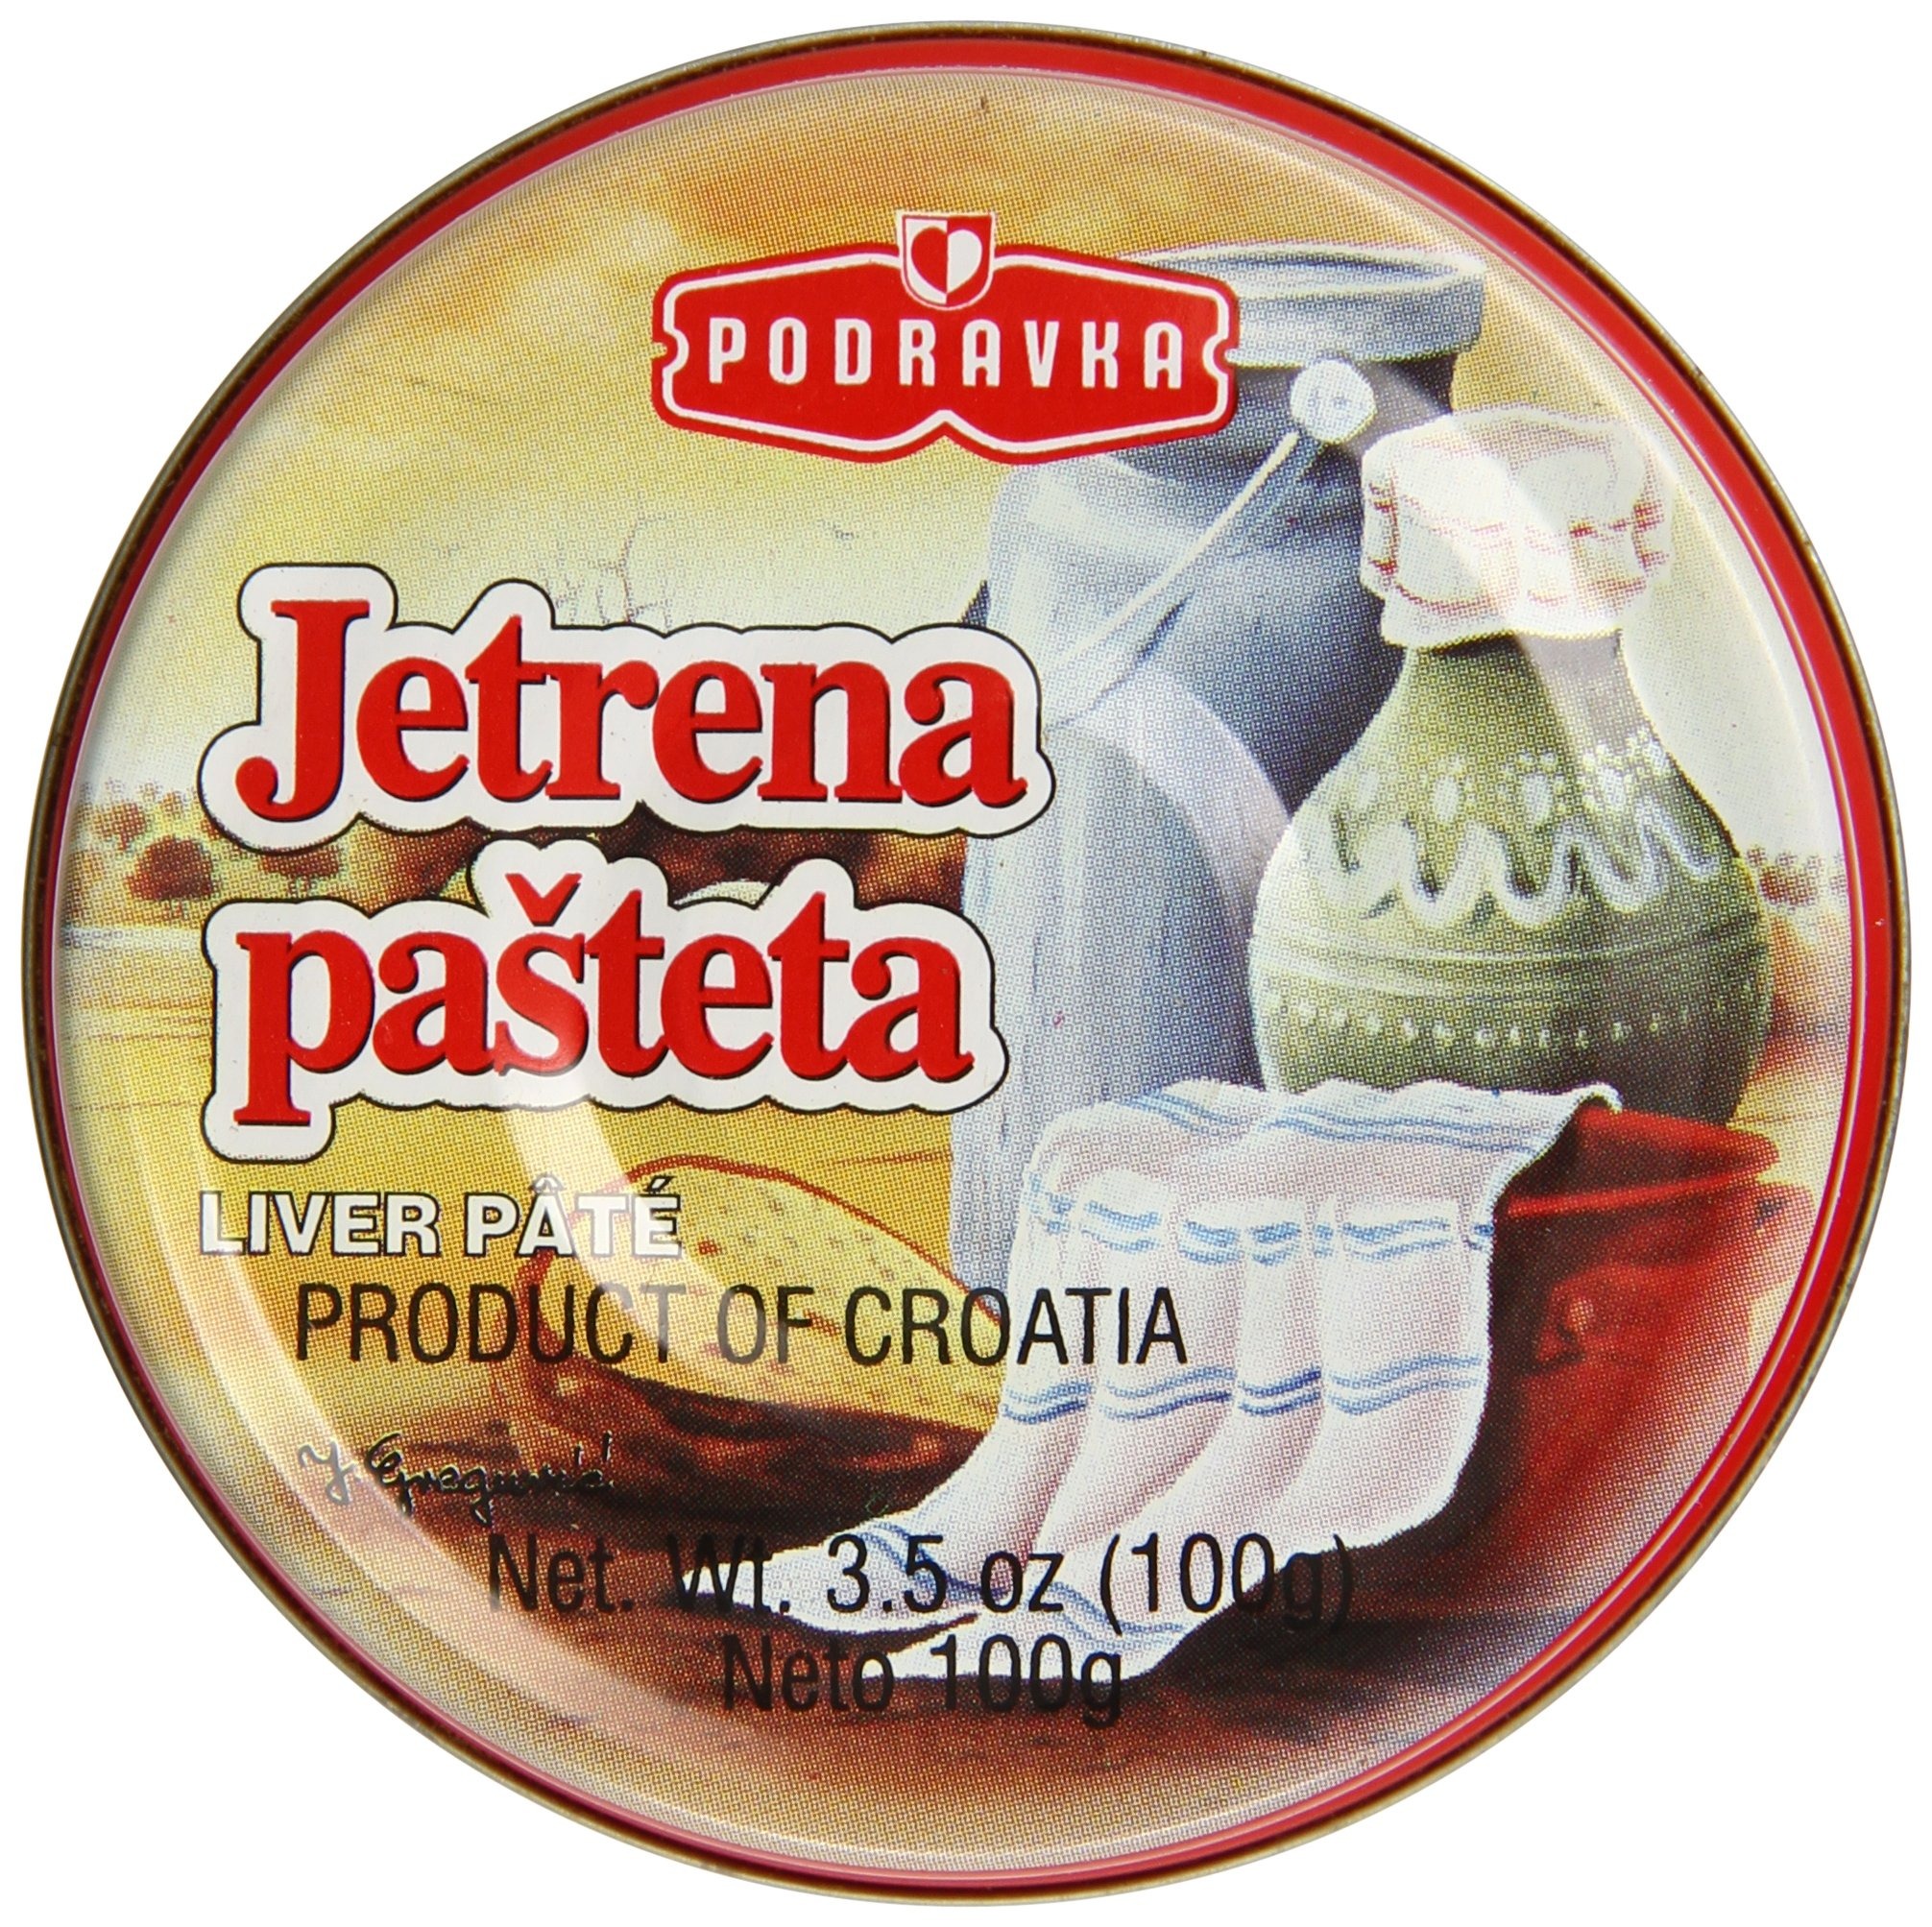
Item Name: Podravka Jetrana Pasteta, 3.5 Ounce (Pack of 60)
Bullet Point 1: Item Package Weight: 17.45 lb
Bullet Point 2: Item Package Length: 38.608cm
Bullet Point 3: Item Package Width: 22.86cm
Bullet Point 4: Item Package Height: 12.953cm
Value: 210.0
Unit: ounce

Price: 1.24